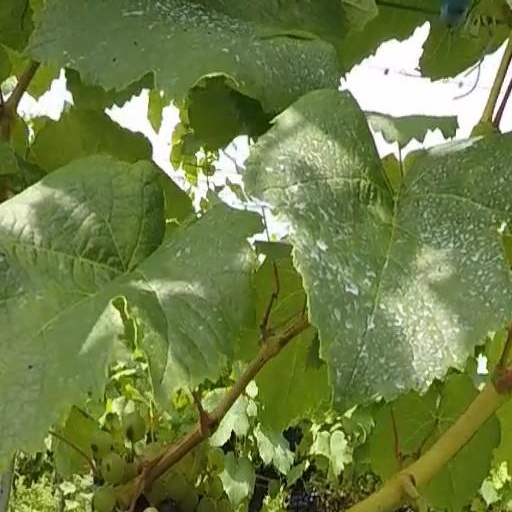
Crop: grape